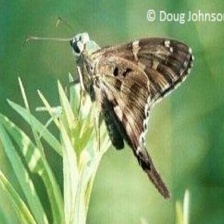
Species: METALMARK